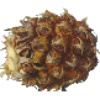
Label: pineapple_mini